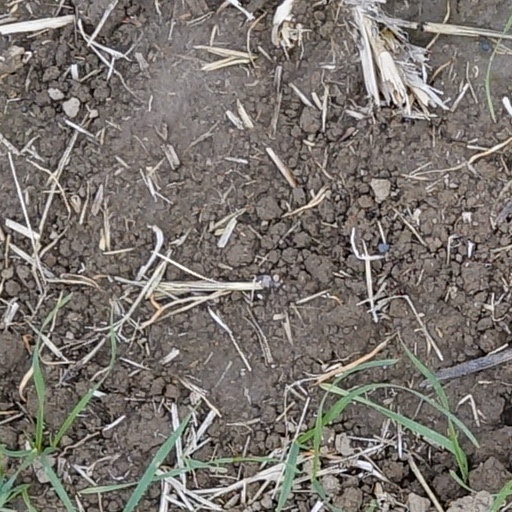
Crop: wheat